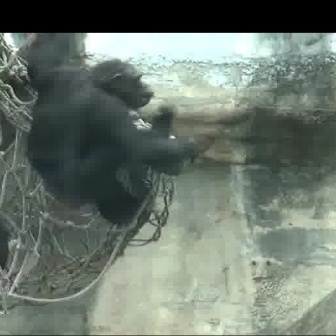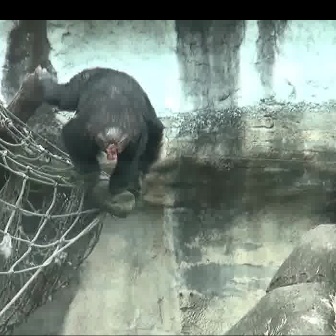
  Please identify the target specified by the bounding box [25,33,217,225] in the first image and locate it in the second image. Return the coordinates in [x_min,y_min,x_max,y_max] format.
Answer: [33,64,162,193]